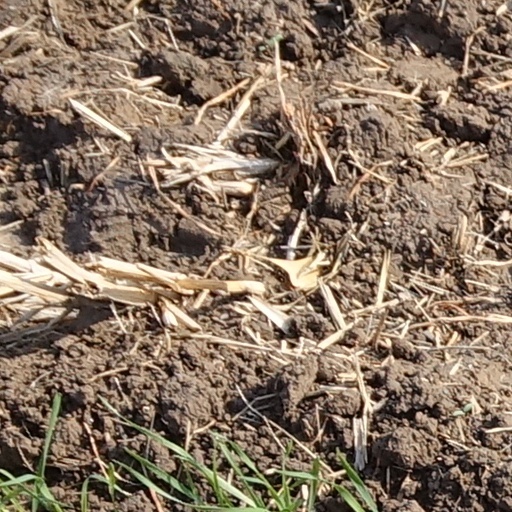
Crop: wheat